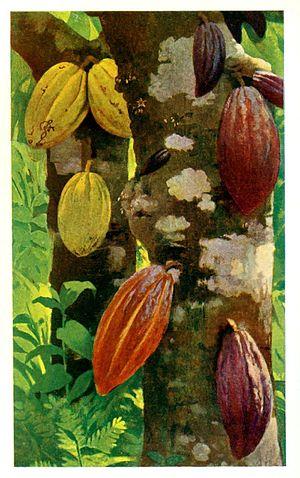
Le cacao est la poudre obtenue après broyage de l'amande des fèves de cacao fermentées et torréfiées, produites par le cacaoyer. En fait, la valeur « poudre de cacao » n'est qu'une acception du terme cacao parmi d'autres, c'est le sens le plus fréquent pour un locuteur francophone moyen de l'hémisphère Nord, les autres valeurs ne se rencontrant que dans le vocabulaire de spécialité des locuteurs travaillant dans la filière cacao.
Aussi appelé cacao ou cacaotier, le cacaoyer est un petit arbre à feuilles persistantes du genre Theobroma de la famille des Sterculiacées, selon la classification classique, ou des Malvacées, selon la classification phylogénétique. Il produit des fèves comestibles aux saveurs différentes suivant les variétés de cacaoyer, à partir desquelles est fabriqué le cacao, le produit de base du chocolat.